3e Escadre de Chasse

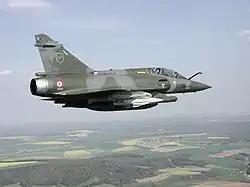
Mirage 2000D of the 3/3 Ardennes.

Since formation on September 5, 2014, the 3 Escadre de Chasse is formed of four squadrons: